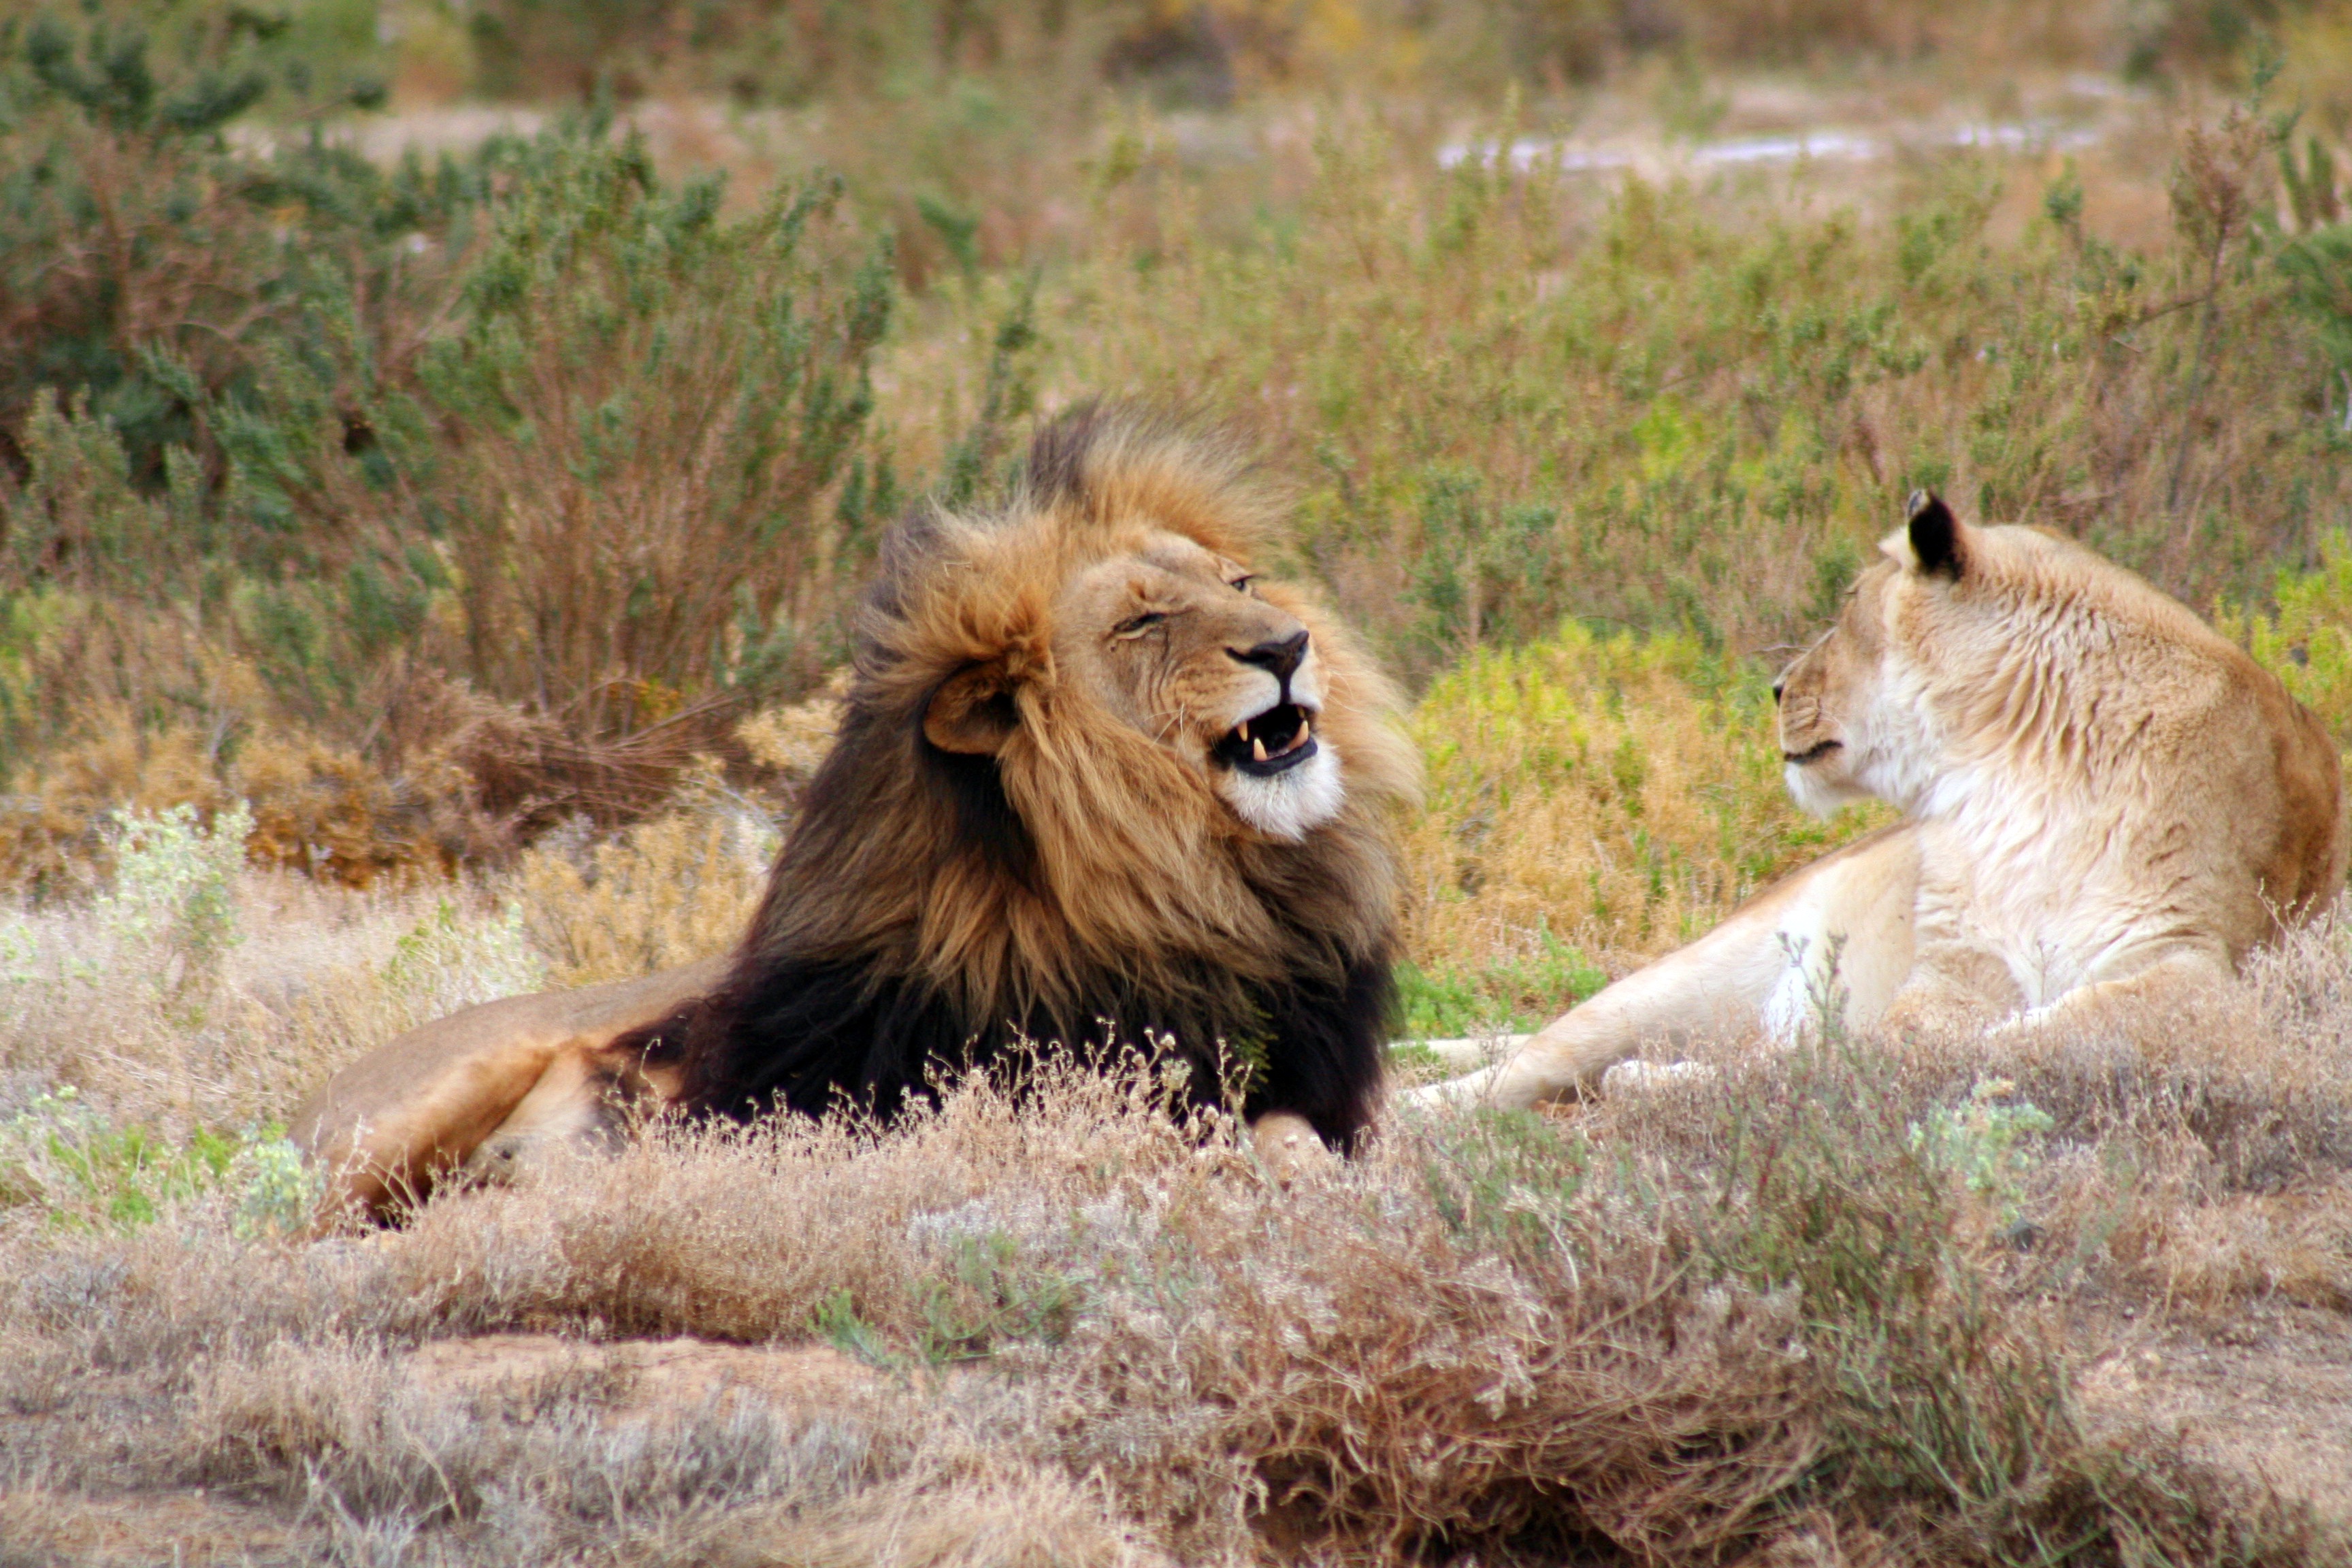
prairie, adventure, wildlife, zoo, mammal, mane, fauna, savanna, lion, vertebrate, safari, big cats, cat like mammal, dog breed group